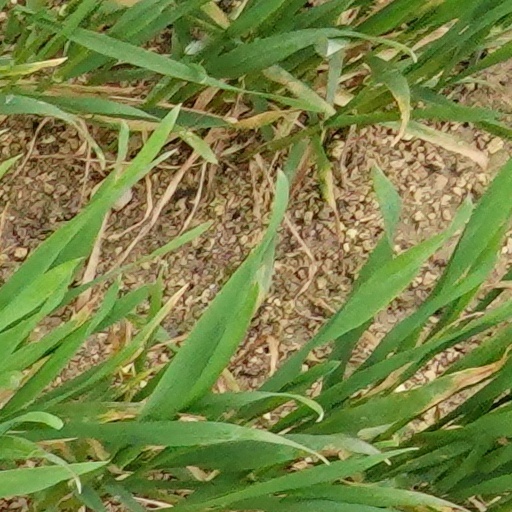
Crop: wheat